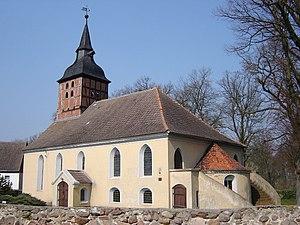
Dretzel est un petit village de Saxe-Anhalt en Allemagne qui fait partie de la commune de Genthin, depuis 2009. Il est surtout connu pour son château de Dretzel.